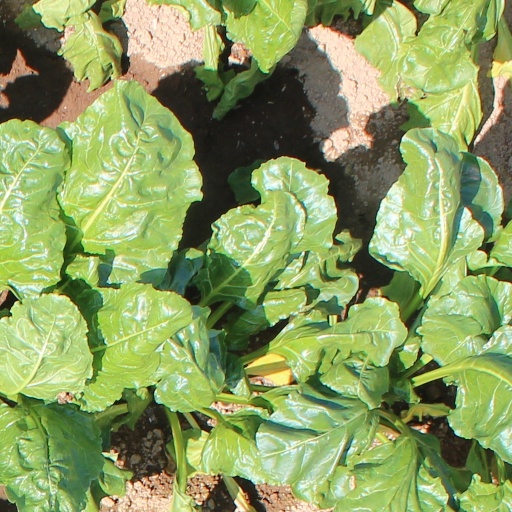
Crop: sugar beet